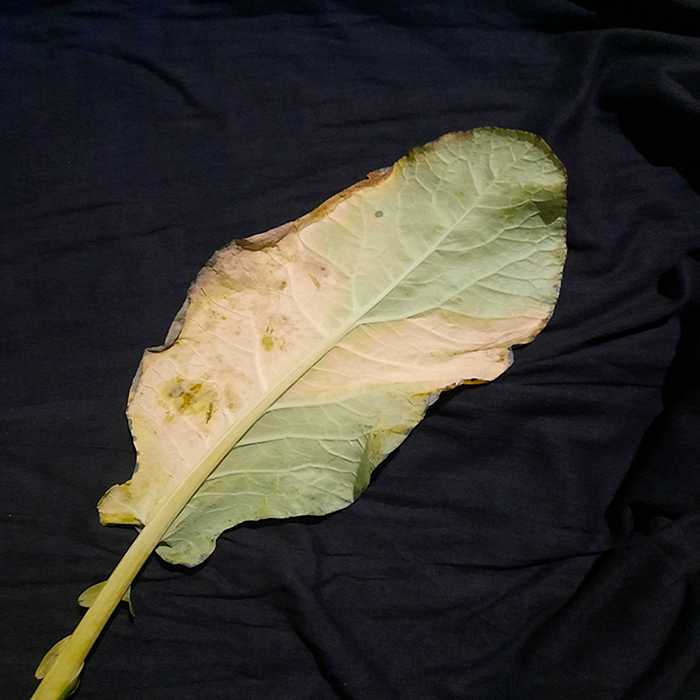
Plant: Cauliflower
Label: Black Rot